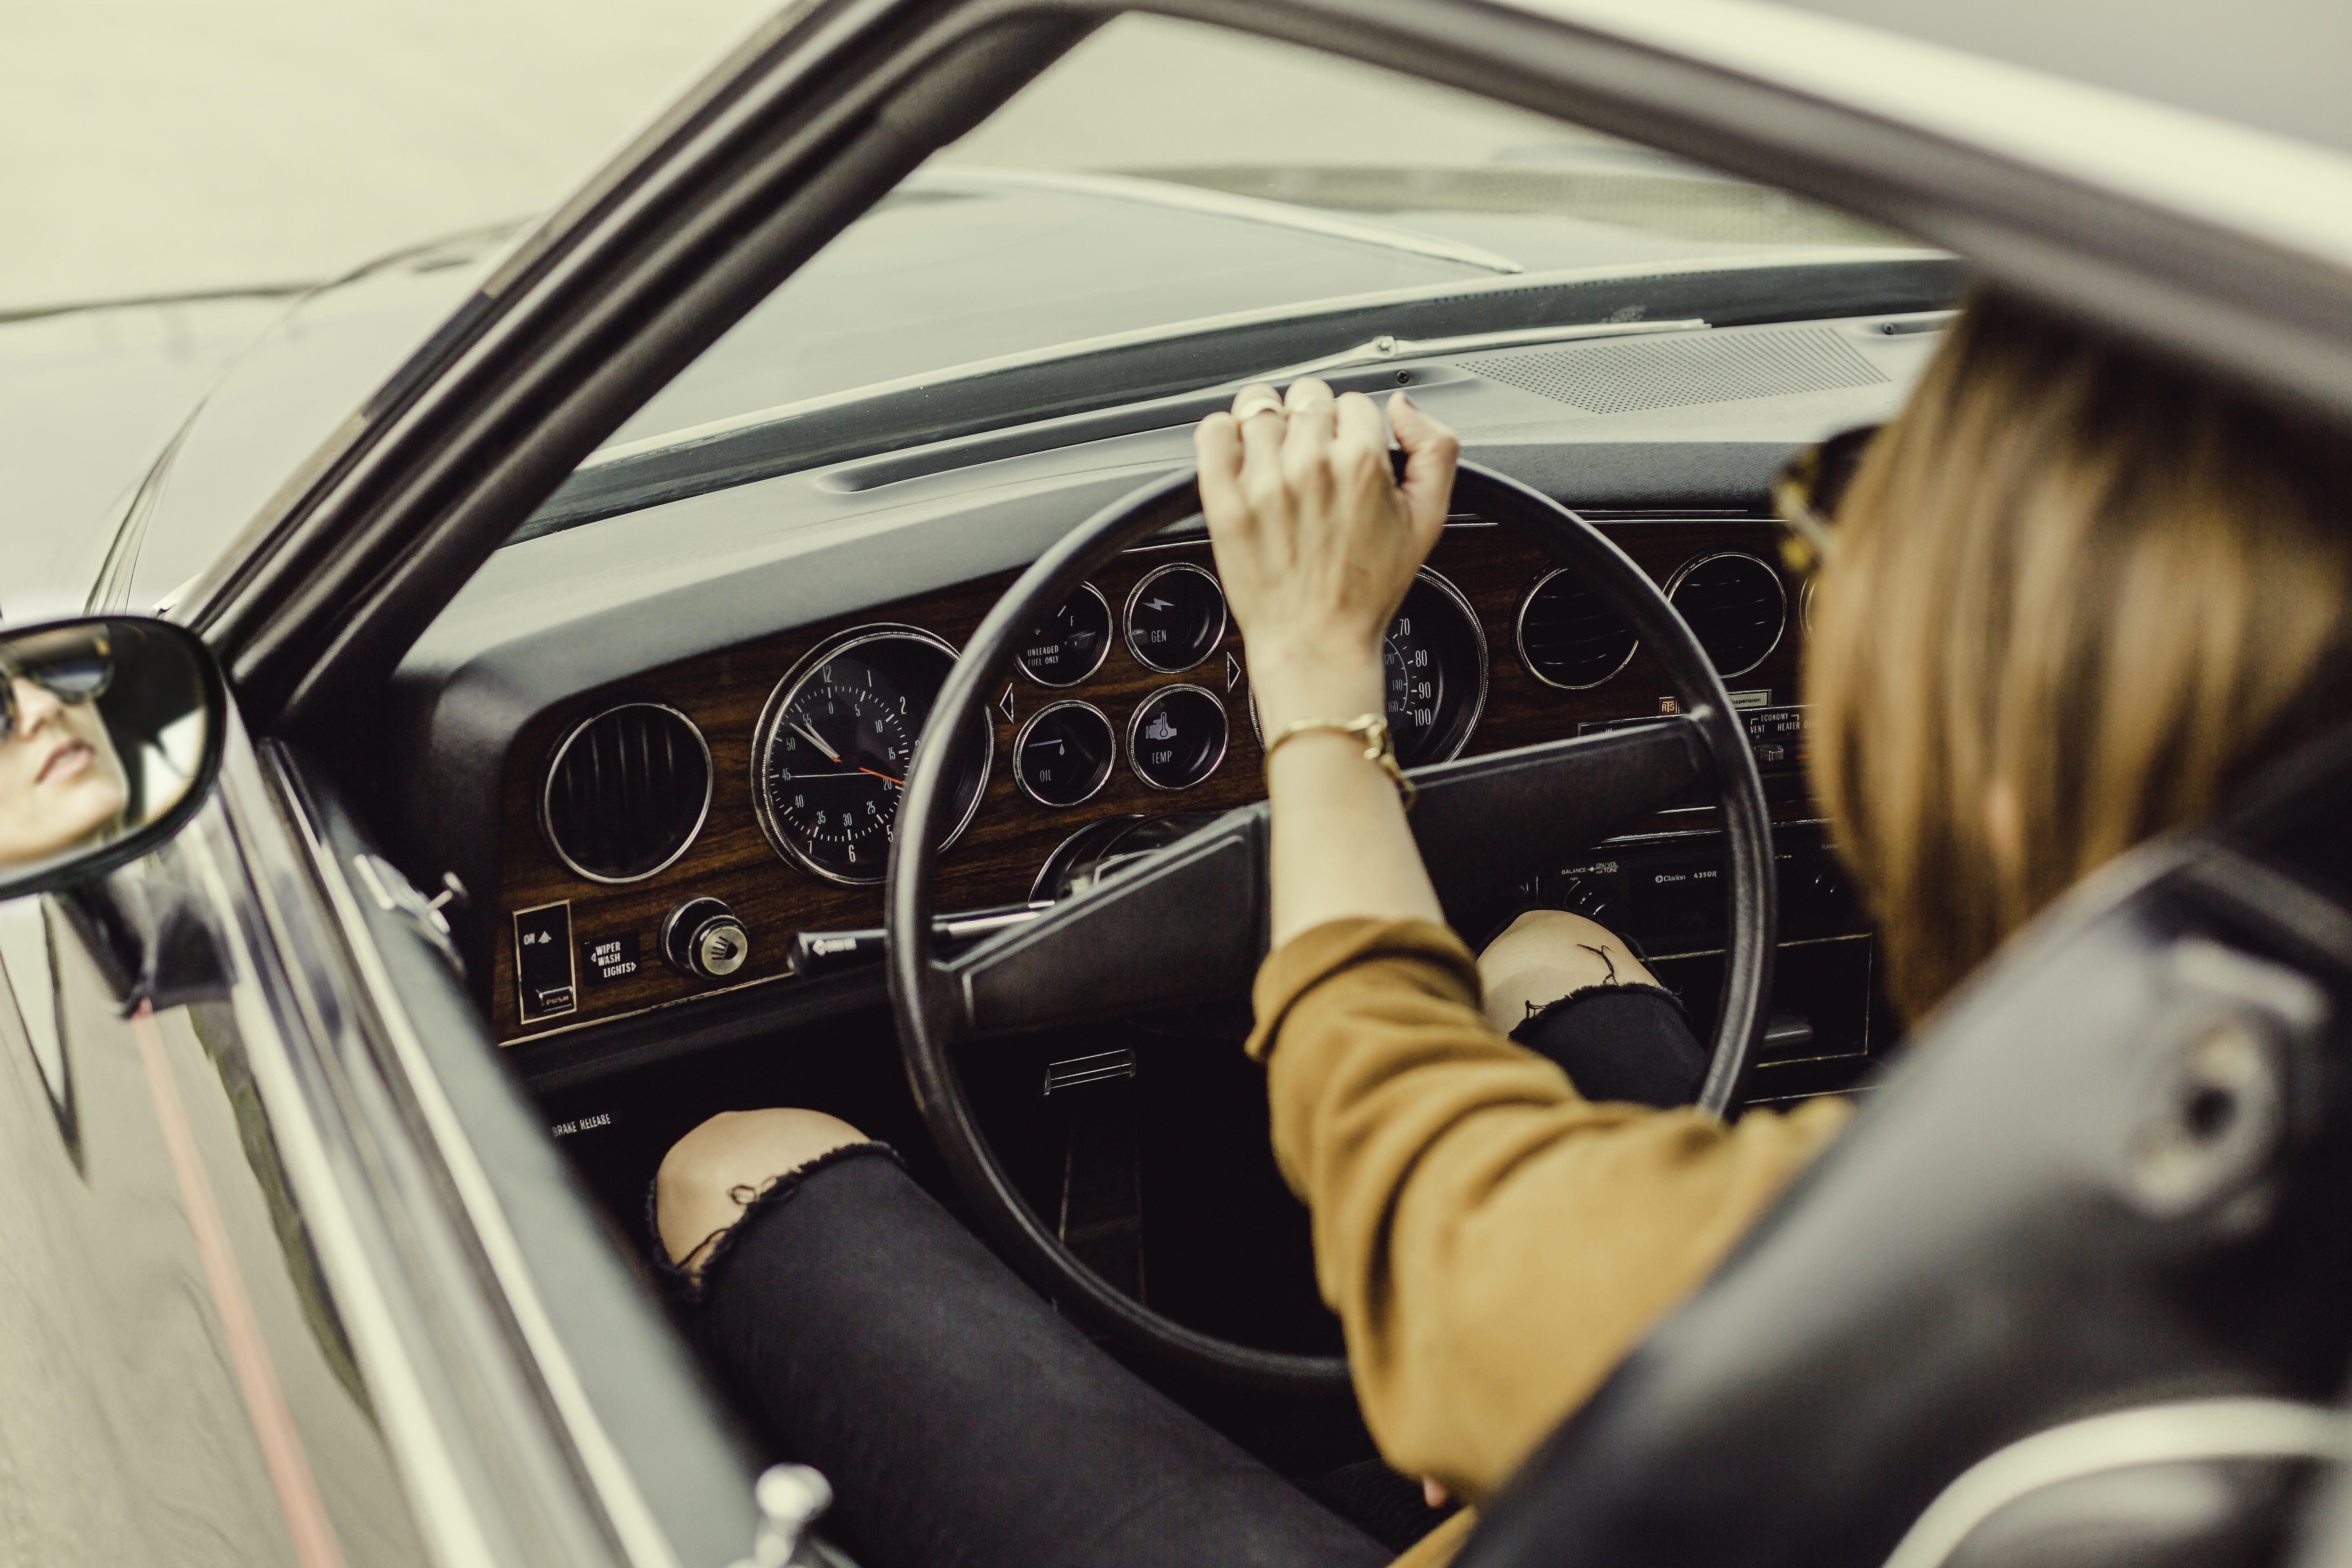
car, wheel, vehicle, steering wheel, dashboard, speedometer, automotive, sports car, vintage car, supercar, convertible, driver, antique car, land vehicle, automobile make, automotive exterior, automotive design, luxury vehicle, performance car